Ottawa Senators

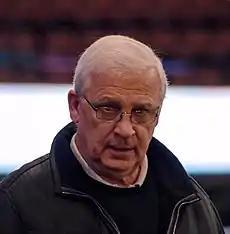
Bryan Murray was the seventh and longest-serving general manager in franchise history. He held the position from 2007 to 2016.

At many home games, the fans are entertained both outside and inside the Canadian Tire Centre with myriad entertainers – live music, DJs, giveaways and promotions. The live music includes the traditional Scottish music of the 'Sons of Scotland Pipe Band' of Ottawa, along with highland dancers. Before and during games, entertainment is hosted by Spartacat, the official mascot of the Senators, an anthropomorphic lion. He made his debut on the Senators' opening night: October 8, 1992. During intermissions, the entertainment varies with on-ice contests, youth games, t-shirt giveaways, live bands and DJs. At each game, a selected fan rides one of the on-ice resurfacers ("Zambonis"). The team's public address announcer is Jonathan Trottier and their in-game DJ is Alexis Marchand. After each Senators' goal, he sounds the goal horn button, which is a Nathan Airchime M3H from a retired Via Rail train. The team initially used it in the Ottawa Civic Centre. At each game, the Senators spotlight a Canadian veteran soldier.